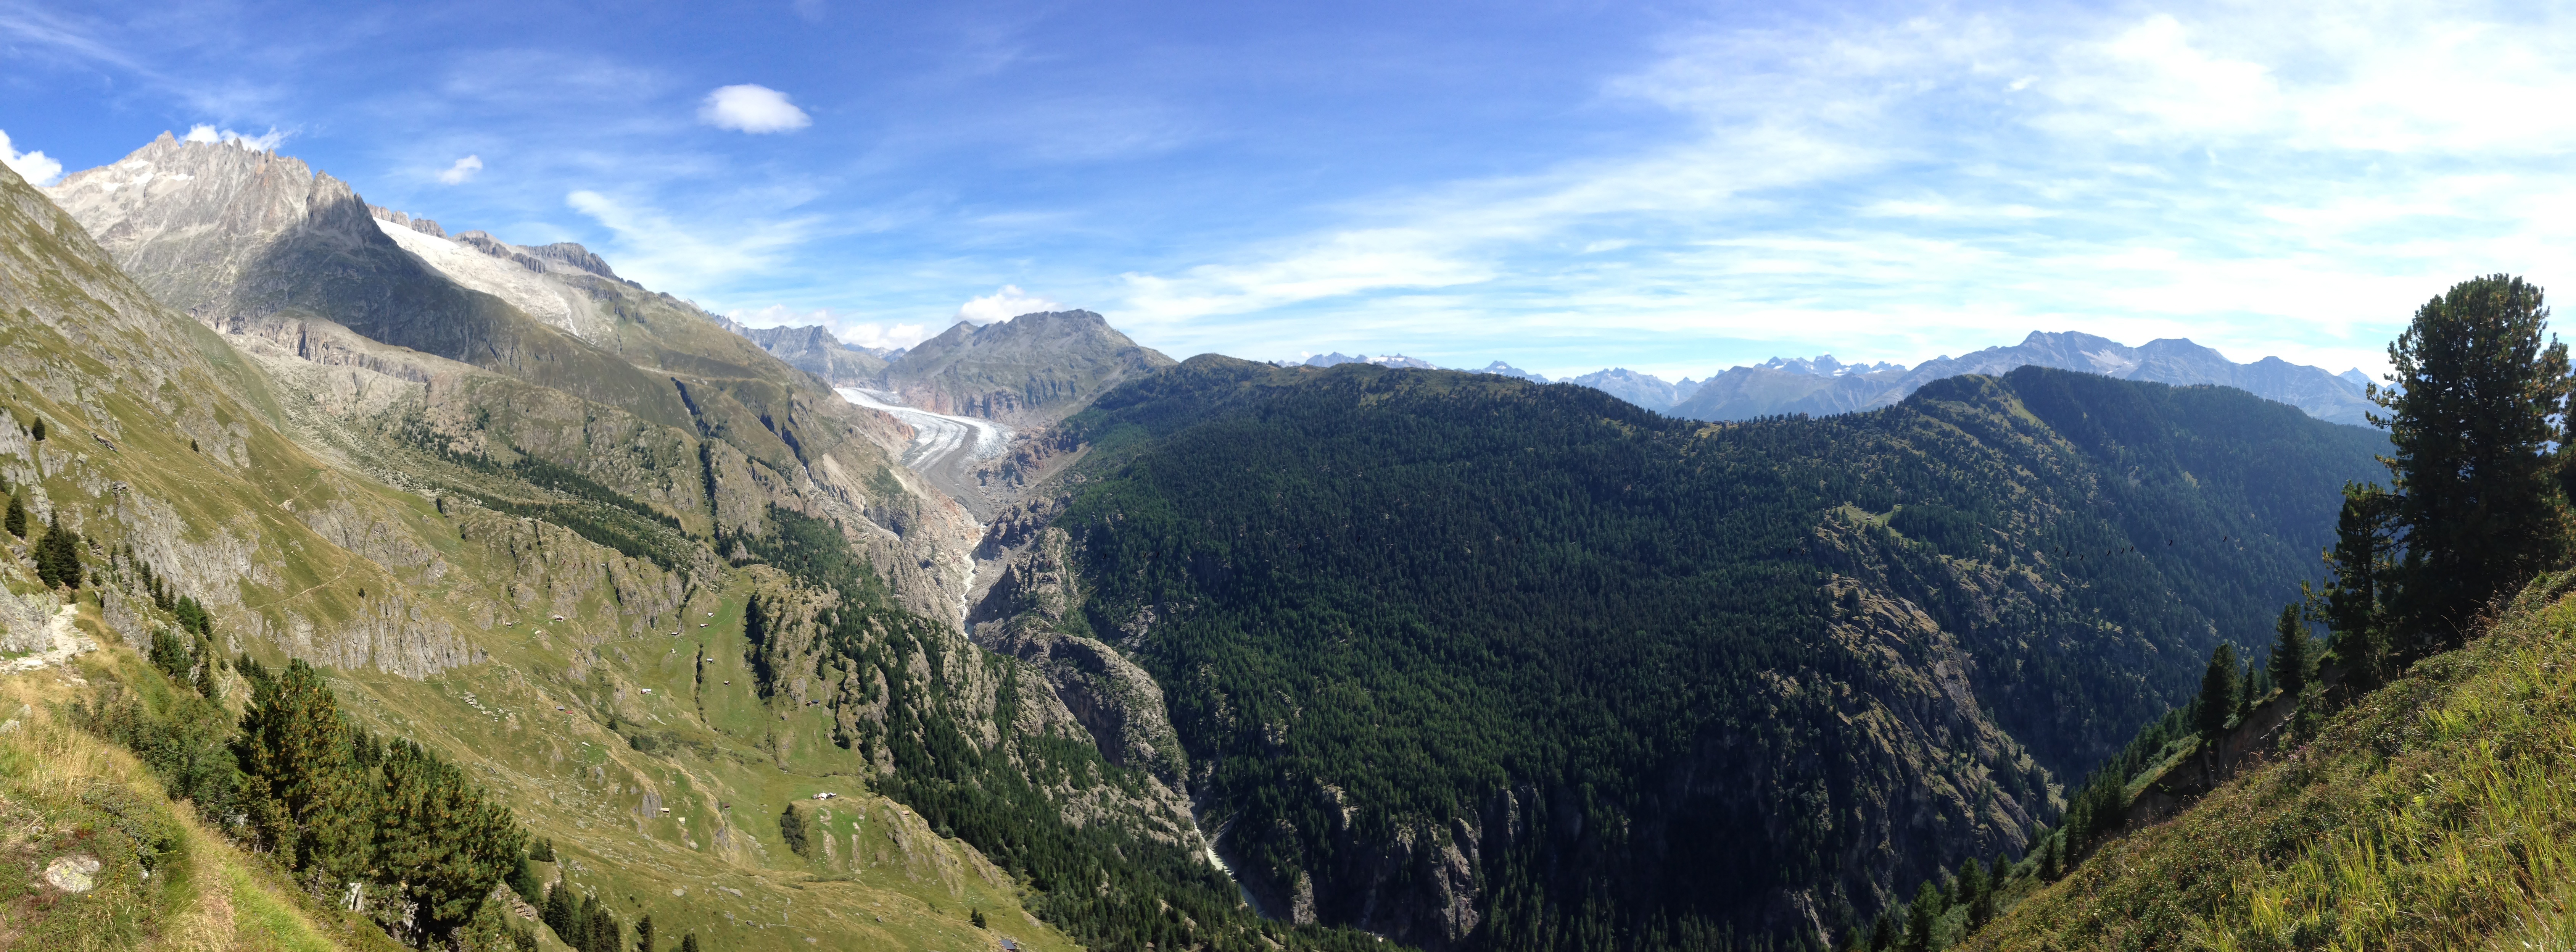
walking, mountain, hiking, trail, meadow, adventure, valley, mountain range, panorama, ridge, massif, mountains, alps, ravine, plateau, fell, cirque, landform, mountain pass, hill station, aletsch, geographical feature, mountainous landforms